Artemis

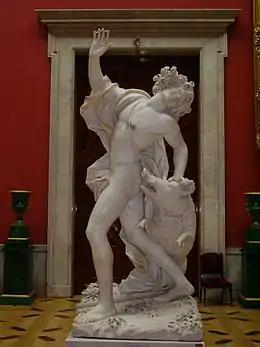
"The Death of Adonis", by Giuseppe Mazzuoli, 1709. Hermitage Museum, Saint Petersburg, Russia.

A single line from Aeschylus's now lost play "Toxotides" ("female archers") is among the earlier attestations of Actaeon's myth, stating that "the dogs destroyed their master utterly", with no confirmation of Actaeon's metamorphosis or the god he offended (but it is heavily implied to be Artemis, due to the title). Ancient artwork depicting the myth of Actaeon predate Aeschylus. Euripides, coming in a bit later, wrote in the "Bacchae" that Actaeon was torn to shreds and perhaps devoured by his "flesh-eating" hunting dogs when he claimed to be a better hunter than Artemis. Like Aeschylus, he does not mention Actaeon being deer-shaped when that happens. Callimachus writes that Actaeon chanced upon Artemis bathing in the woods, and she caused him to be devoured by his own hounds for the sacrilege, and he makes no mention of transformation into a deer either.